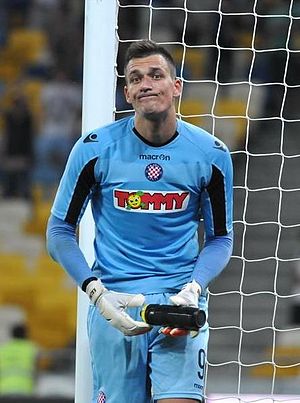
Lovre Kalinić
Lovre Kalinić, er en kroatisk fodboldspiller. Han spiller for KAA Gent i den belgiske liga, hvor han har været på kontrakt siden 2017.